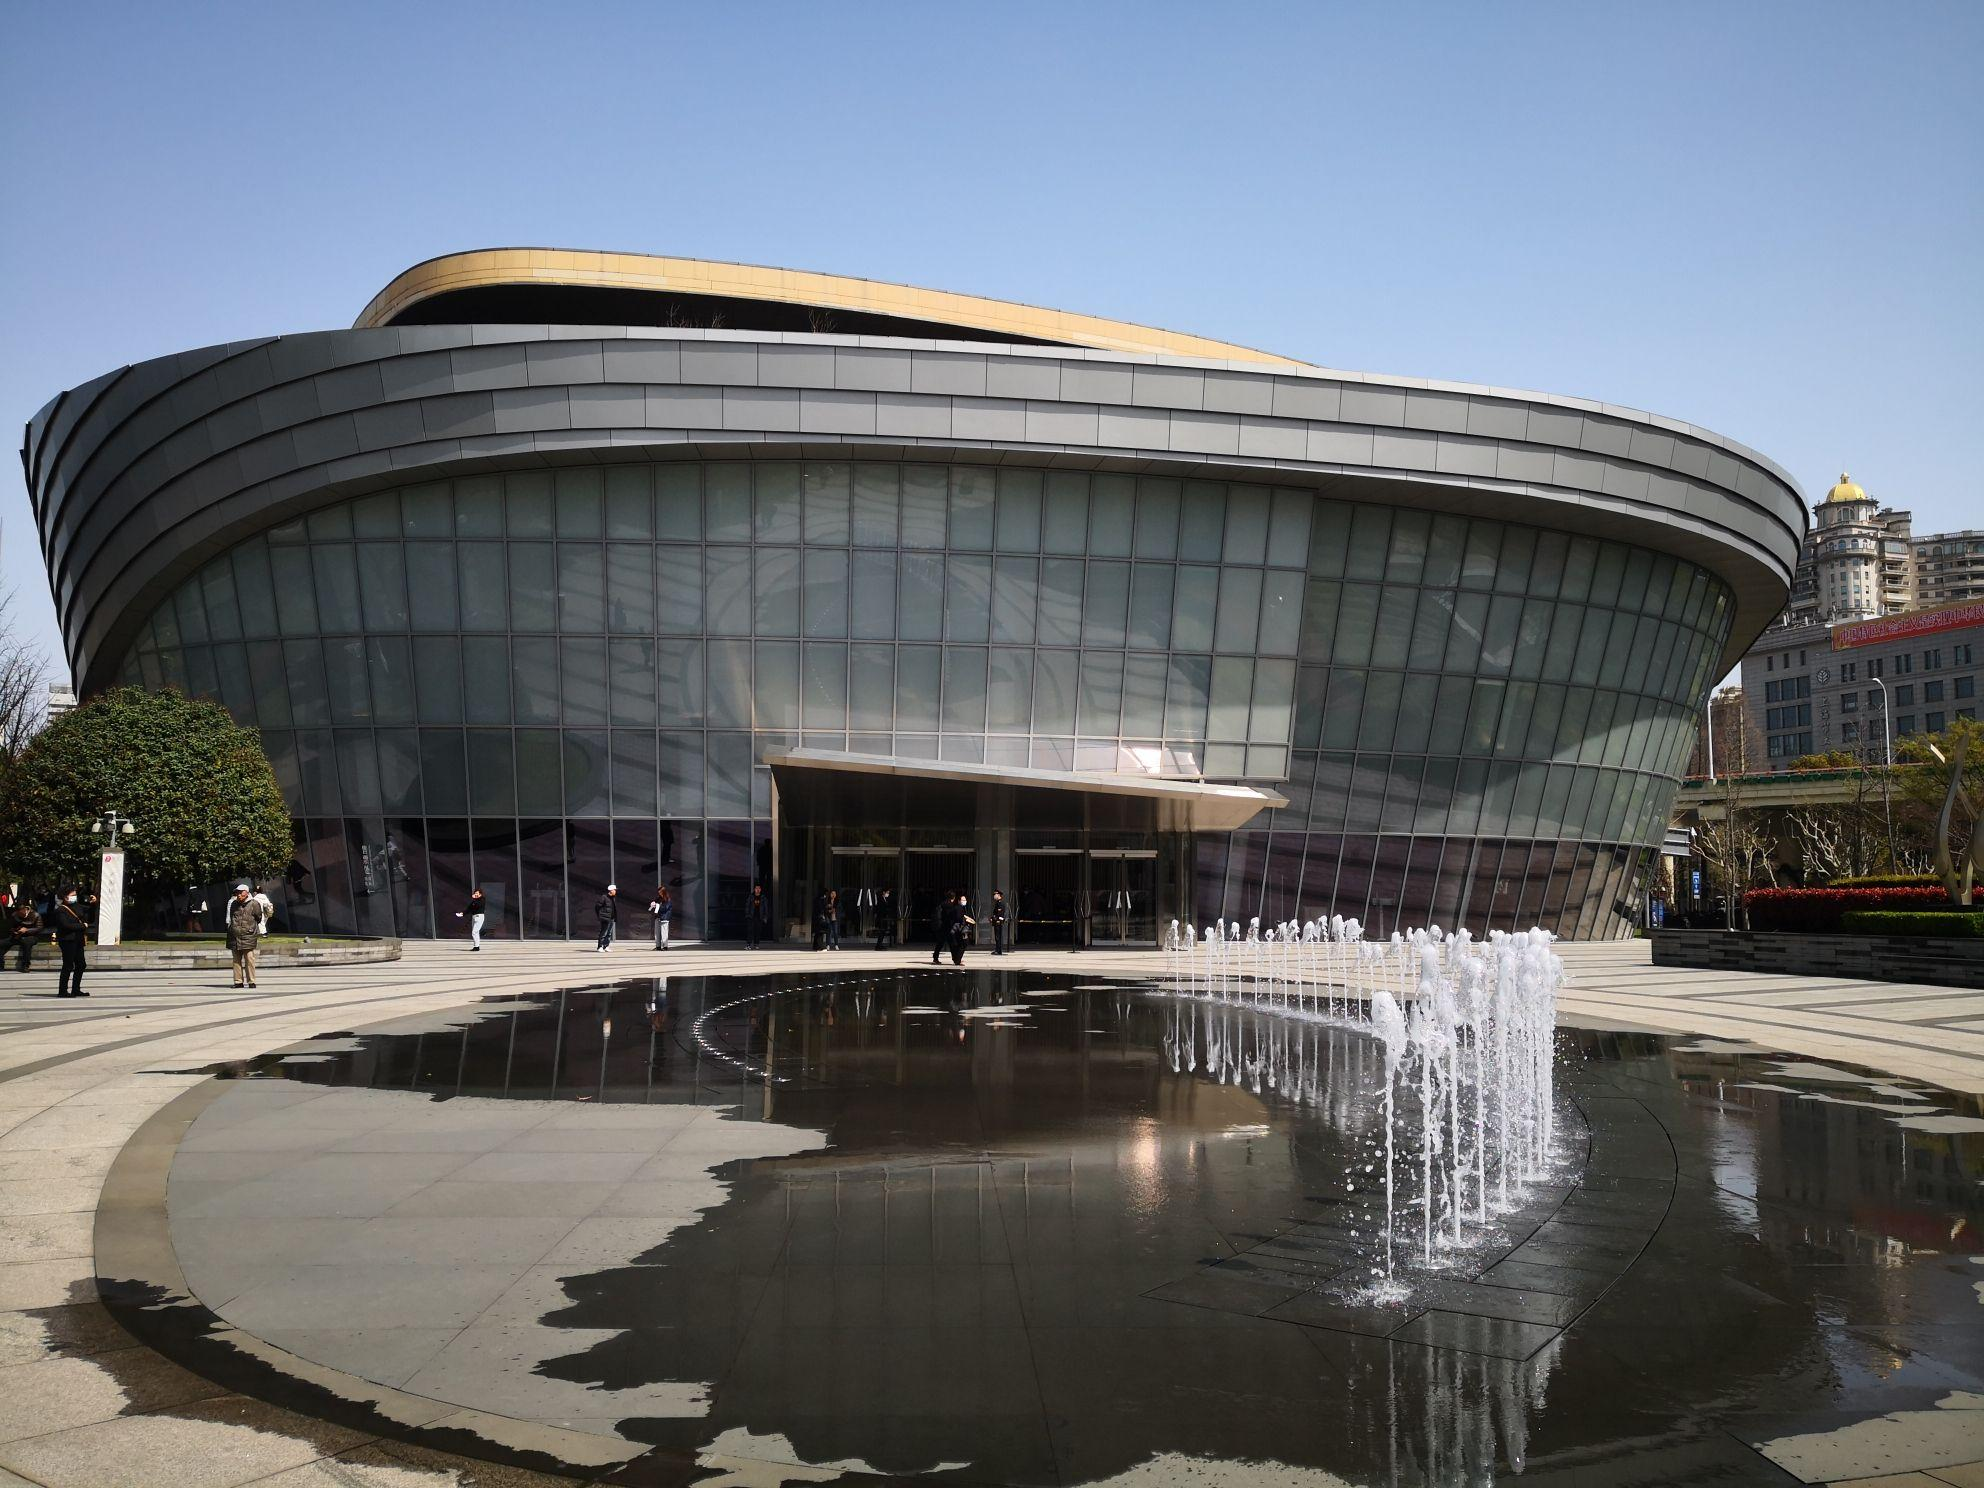
地标名称：上海国际舞蹈中心
所在城市：上海市·长宁区